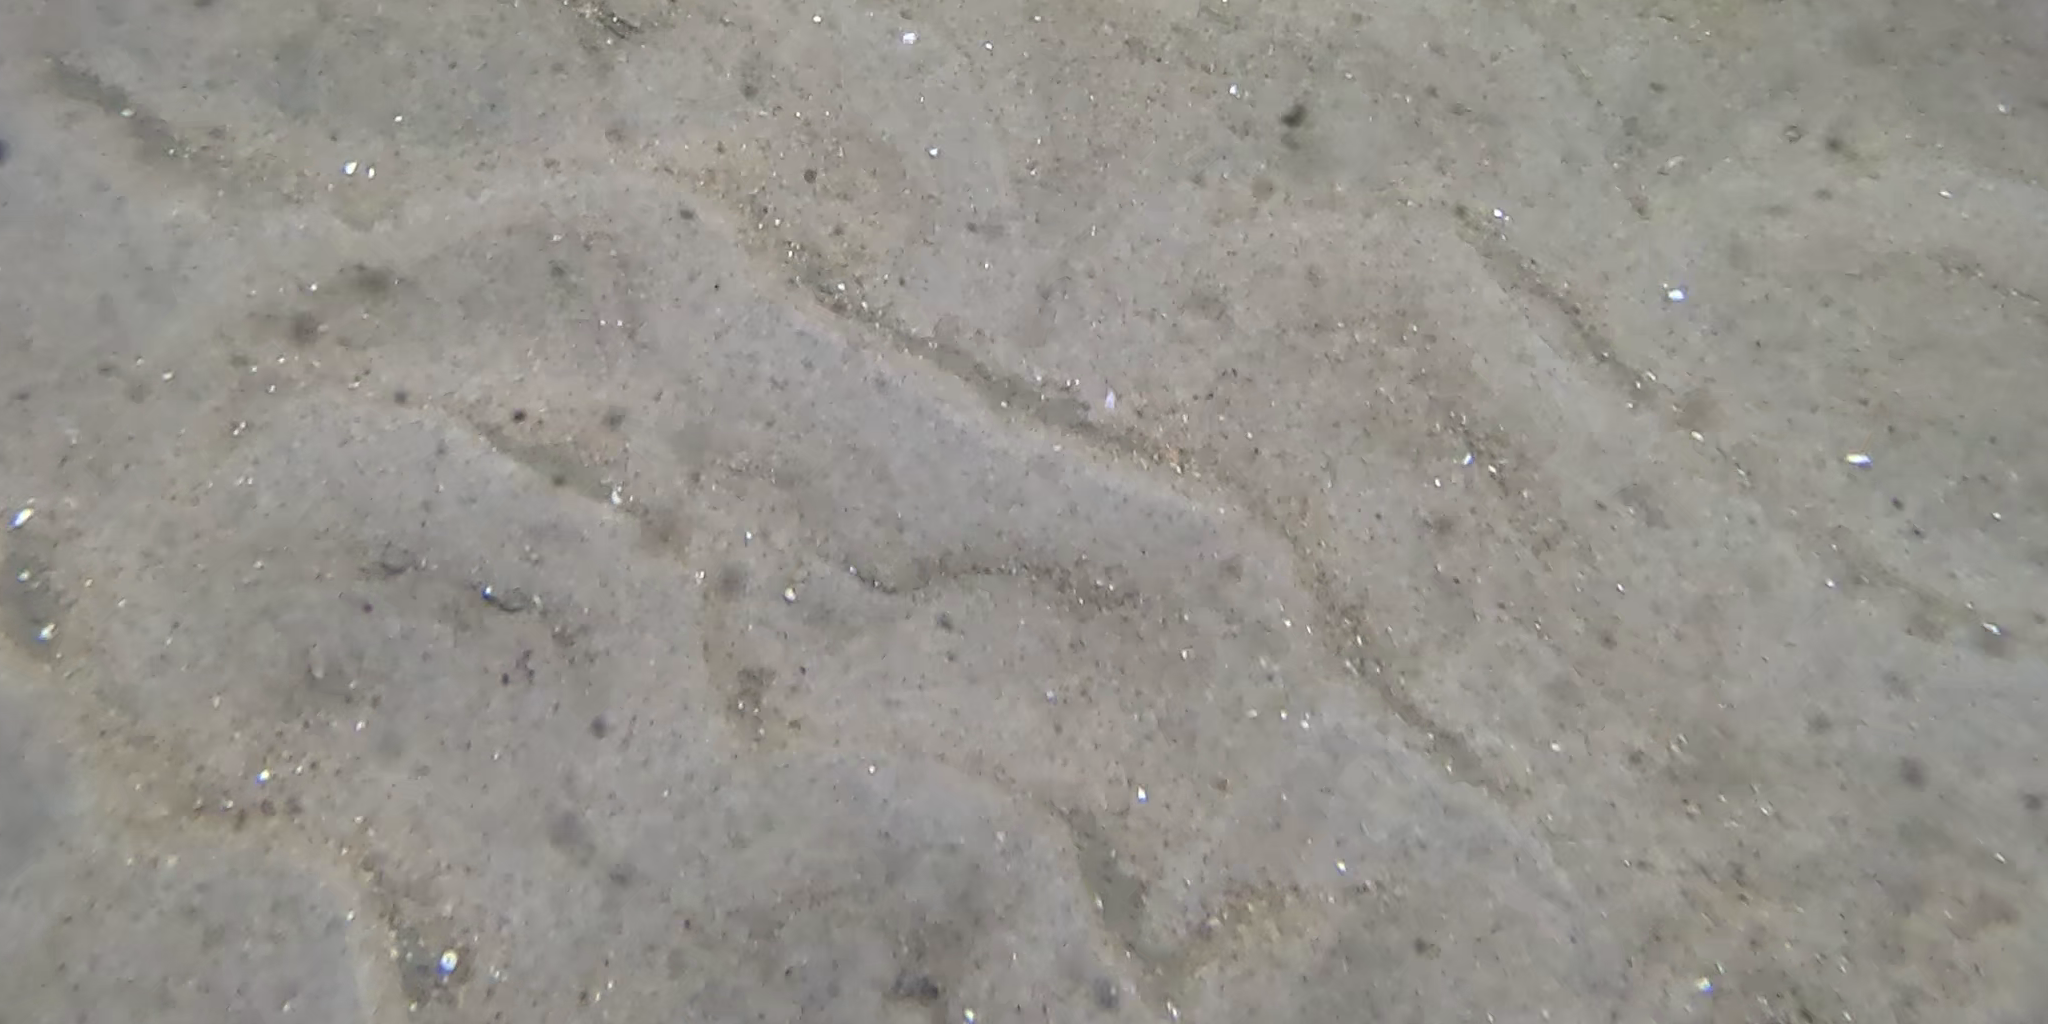
Seabed habitat: sand